Shin Saburi

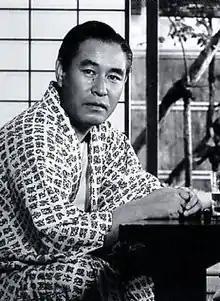
Shin Saburi in Equinox Flower

Shin Saburi was born Yoshio Ishizaki in Utashinai, Hokkaidō, Japan. He made his acting debut in 1931 and started working for the Shochiku studio in the mid-1930s, where he became one of the studio's biggest stars. He regularly starred in the films of director Yasujirō Ozu, including "Brothers and Sisters of the Toda Family" (1941), "Tea Over Rice" (1952), "Equinox Flower" (1958) and "Late Autumn" (1960). He also appeared in films by Yasujirō Shimazu ("A Brother and His Younger Sister", 1939), Hiroshi Shimizu ("The Masseurs and a Woman", 1939), and Heinosuke Gosho ("Burden of Life", 1935, "Hunting Rifle", 1961). In addition, he directed over a dozen films himself, receiving the Blue Ribbon Award for Best Newcomer for his directorial debut in 1950.